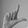
ASL letter: L